Jarosław Pijarowski

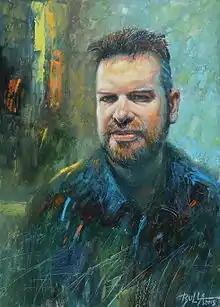
Portrait of Jarosław Pijarowski, painted by Ignacy Bulla in 2015

Jarosław Pijarowski (born 18 December 1971) is a Polish avant-garde artist, art curator and founder of Teatr Tworzenia (Theater of Creation). He creates contemporary music, poetry, photography, fine arts and theatre-music spectacles.